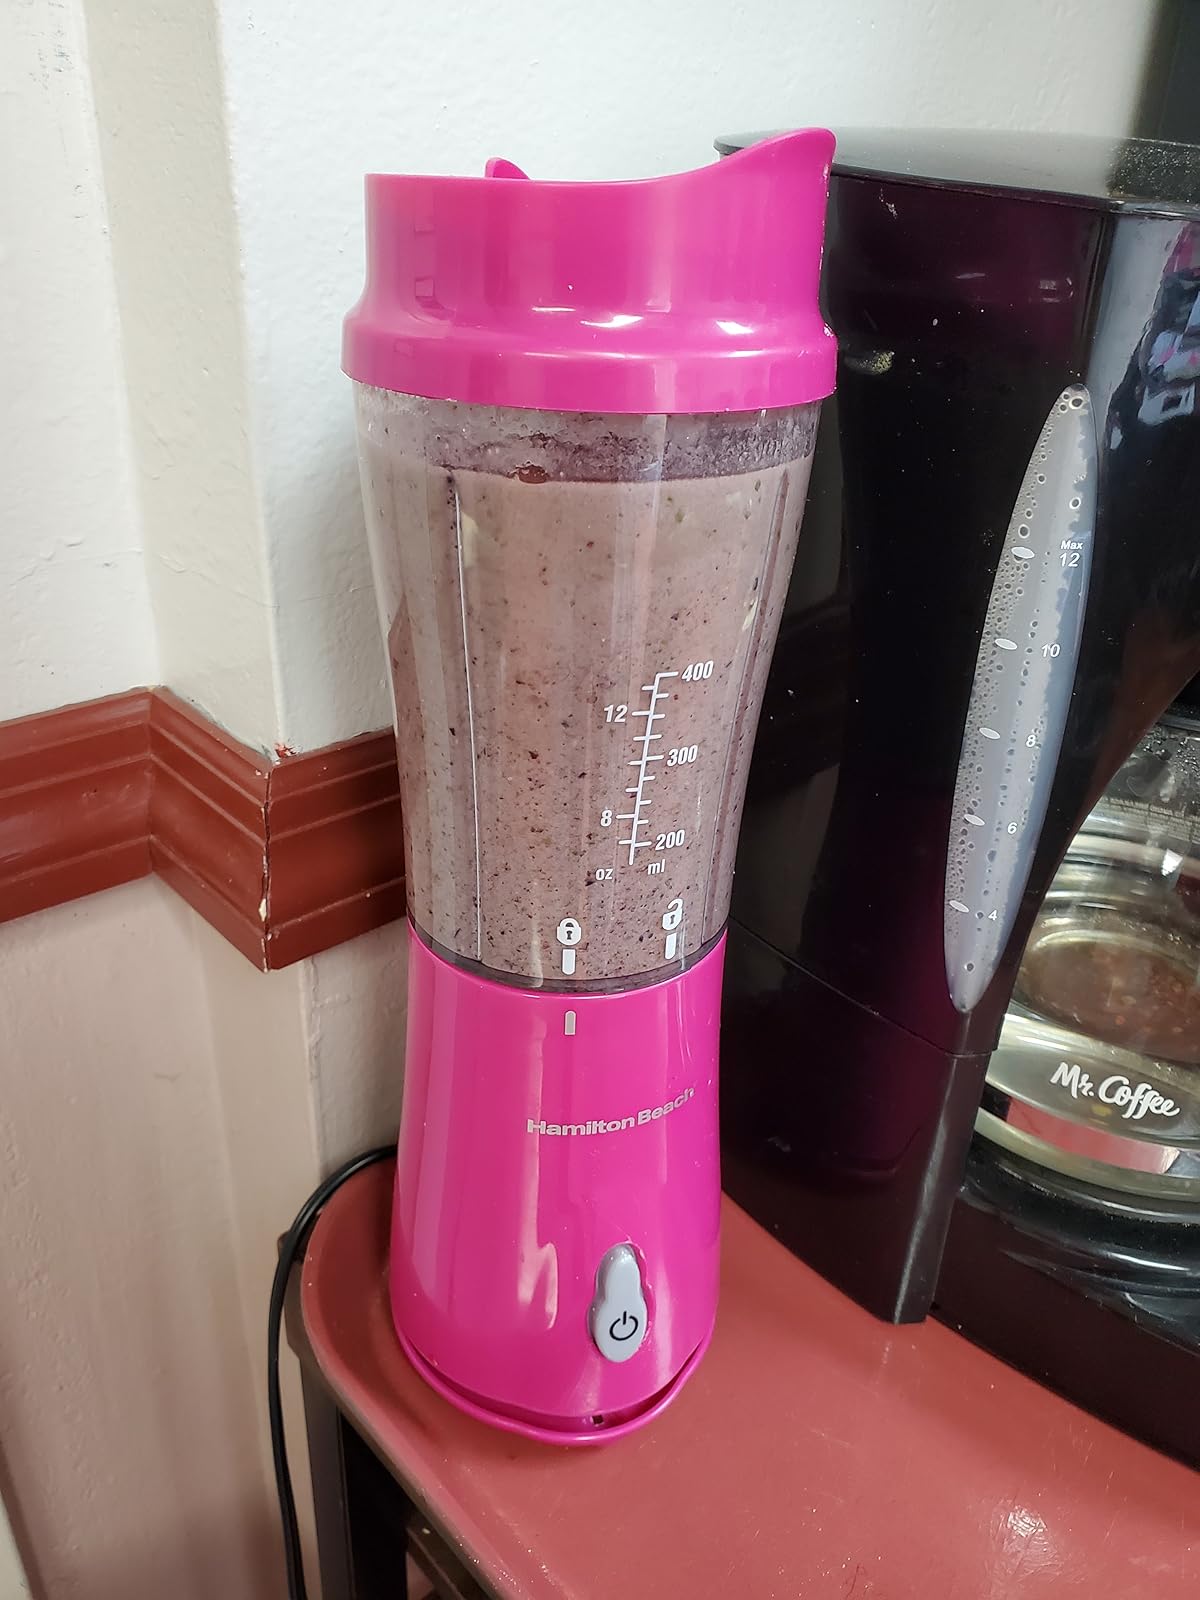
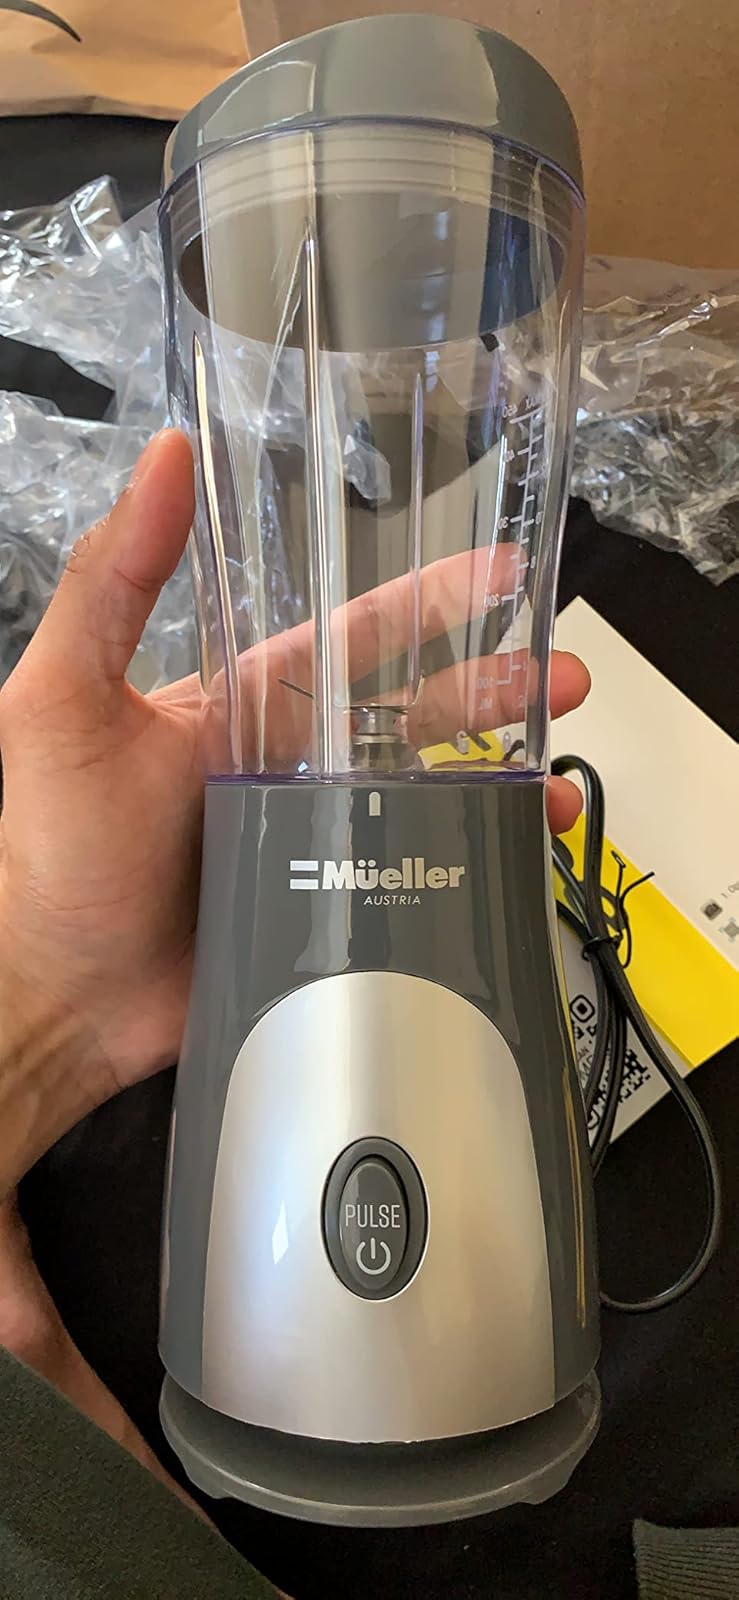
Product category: items_blender
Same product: no